William L. Hungate

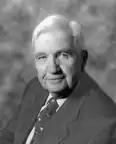

William Leonard Hungate (December 14, 1922 – June 22, 2007) was a United States representative from Missouri from November 3, 1964 (special election upon the death of Congressman Clarence Cannon), to January 3, 1977, representing the Ninth Congressional District. Following his retirement from the United States House of Representatives, Hungate was appointed to serve as a United States district judge of the United States District Court for the Eastern District of Missouri in 1979 by President Jimmy Carter, where he served until his retirement in 1992. He is also the father of musician David Hungate.